Natan Sharansky

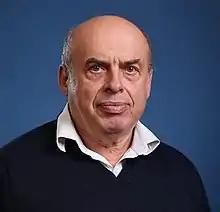
Sharansky in 2019

Natan Sharansky (born 20 January 1948) is an Israeli politician, human rights activist, professional chess player and author. He served as Chairman of the Executive for the Jewish Agency from June 2009 to August 2018, and currently serves as Chairman for the Institute for the Study of Global Antisemitism and Policy (ISGAP), an American non-partisan organization. A former Soviet dissident, he spent nine years imprisoned as a refusenik during the 1970s and 1980s.